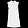
Label: Dress